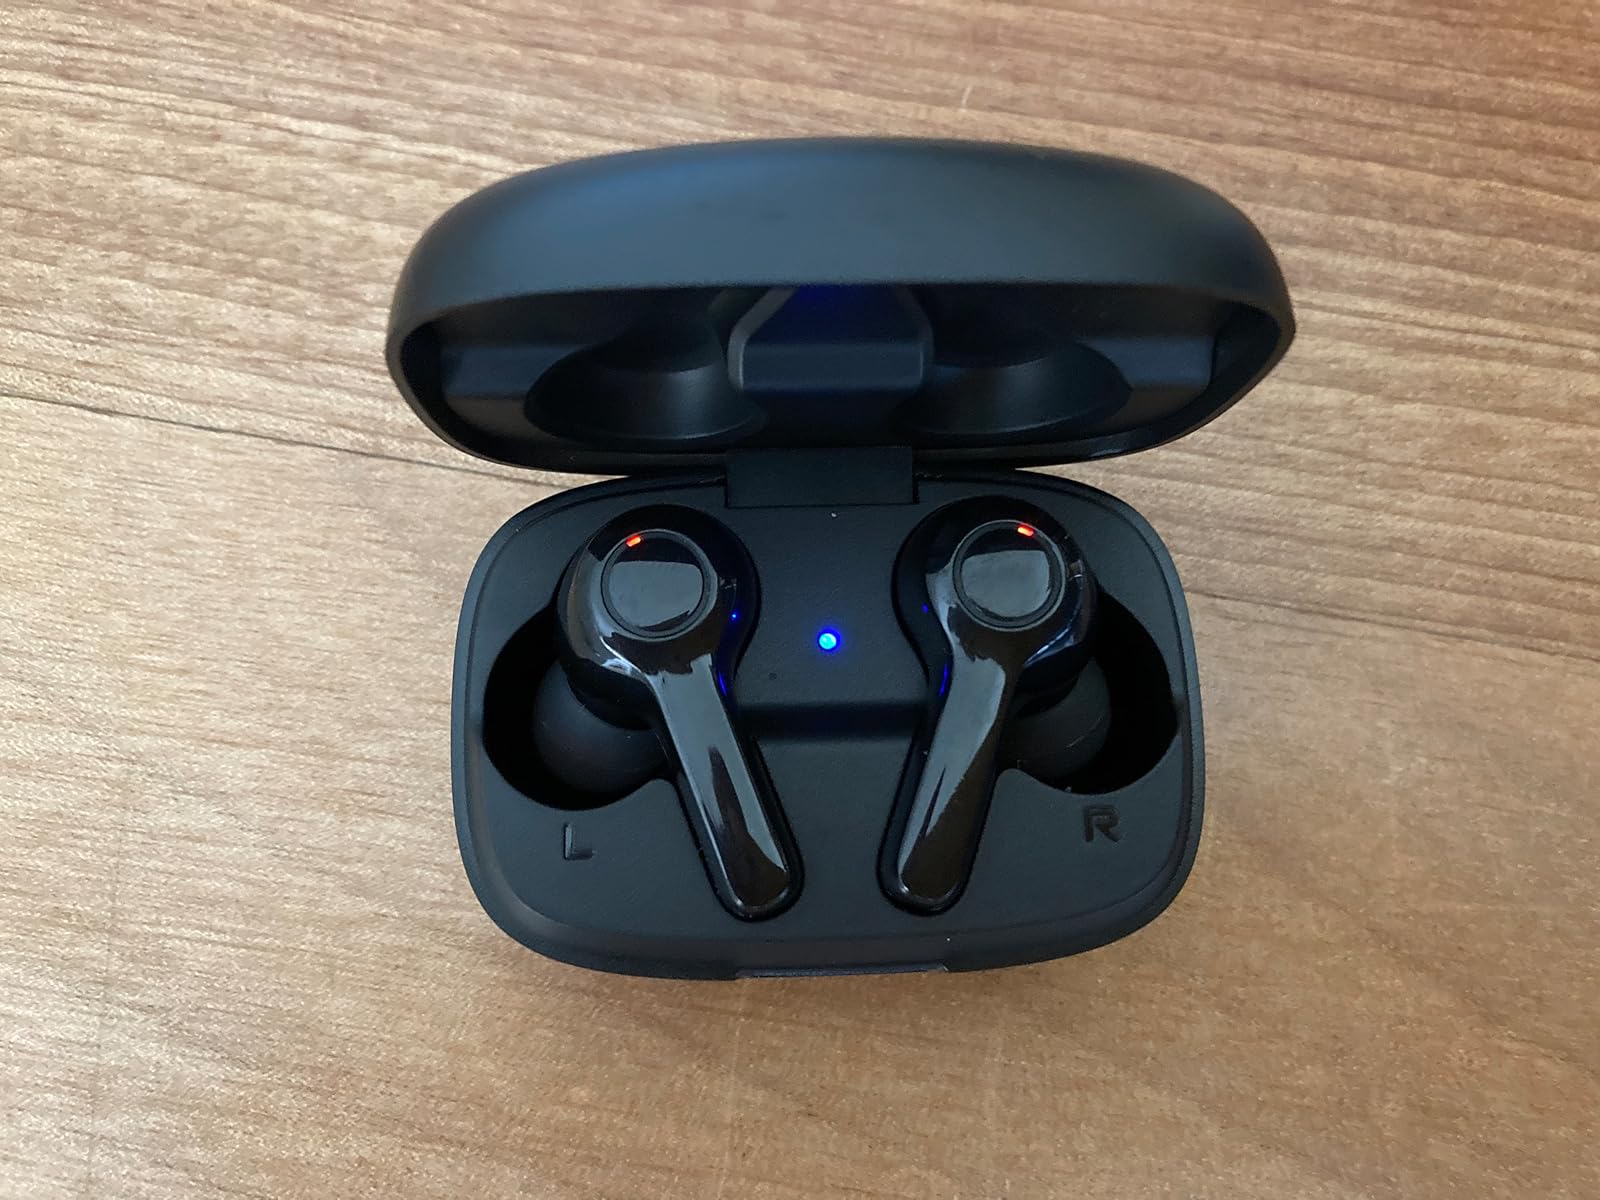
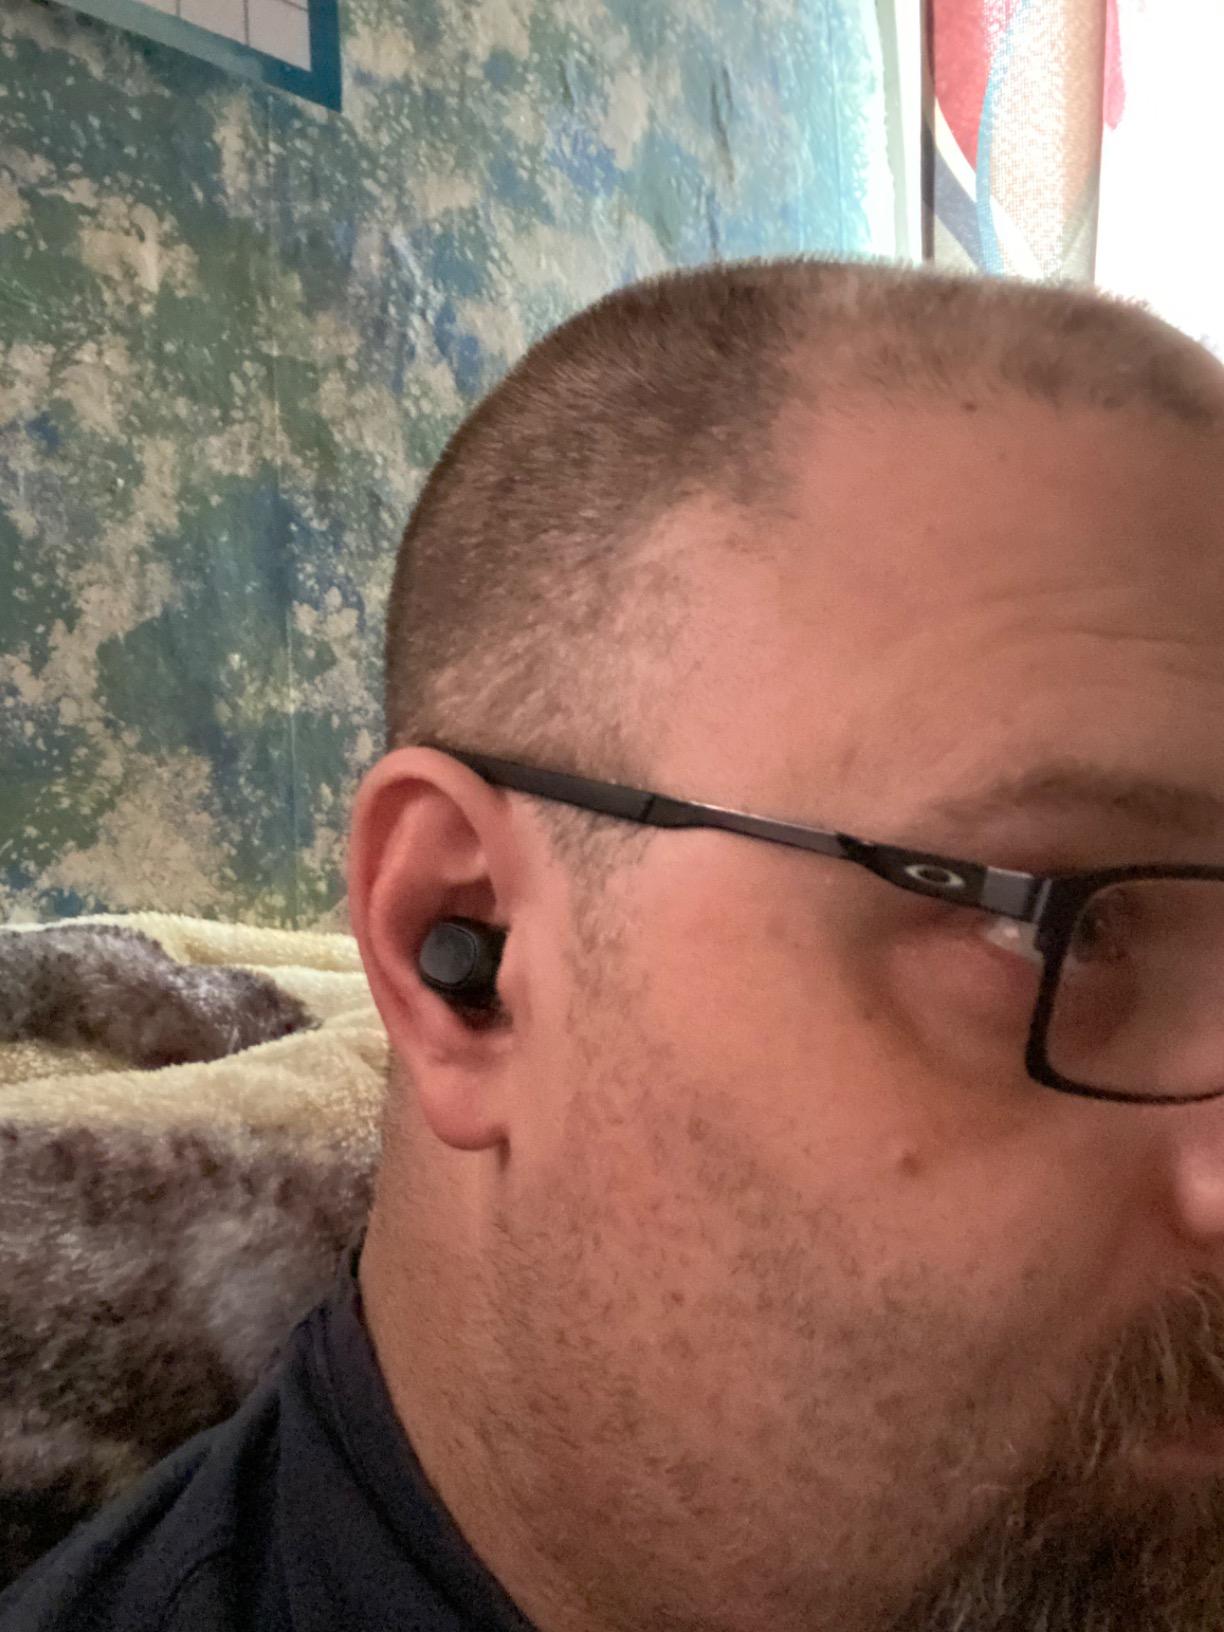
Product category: earbuds
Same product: no